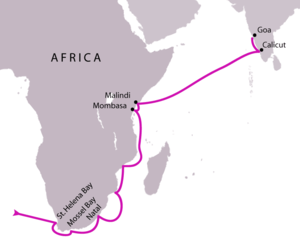
La route des Indes est la route maritime directe recherchée à la fin du XVᵉ siècle par l'Espagne et le Portugal pour relier l'Europe et les Indes orientales.